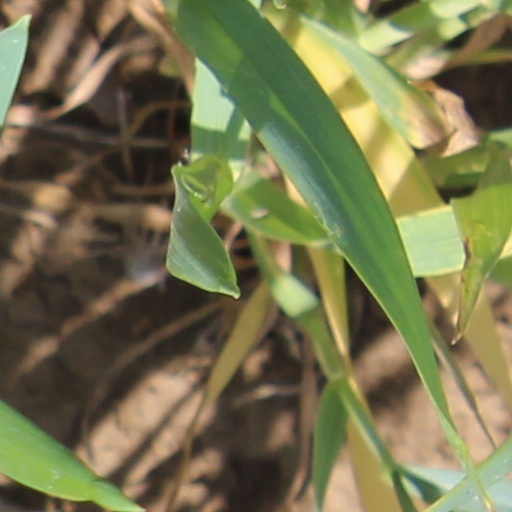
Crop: wheat